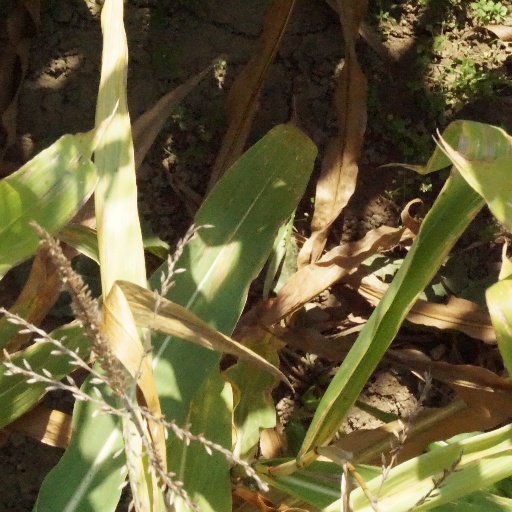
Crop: maize; corn